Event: Nepal Earthquake
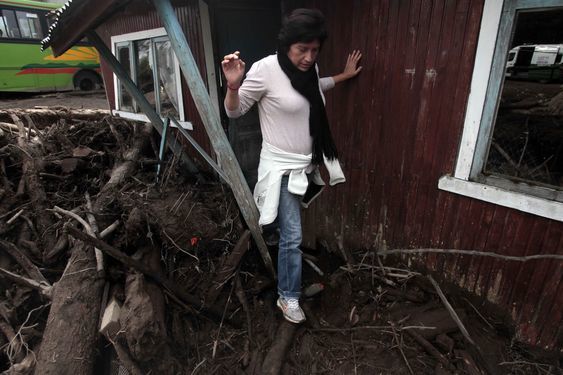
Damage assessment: damage